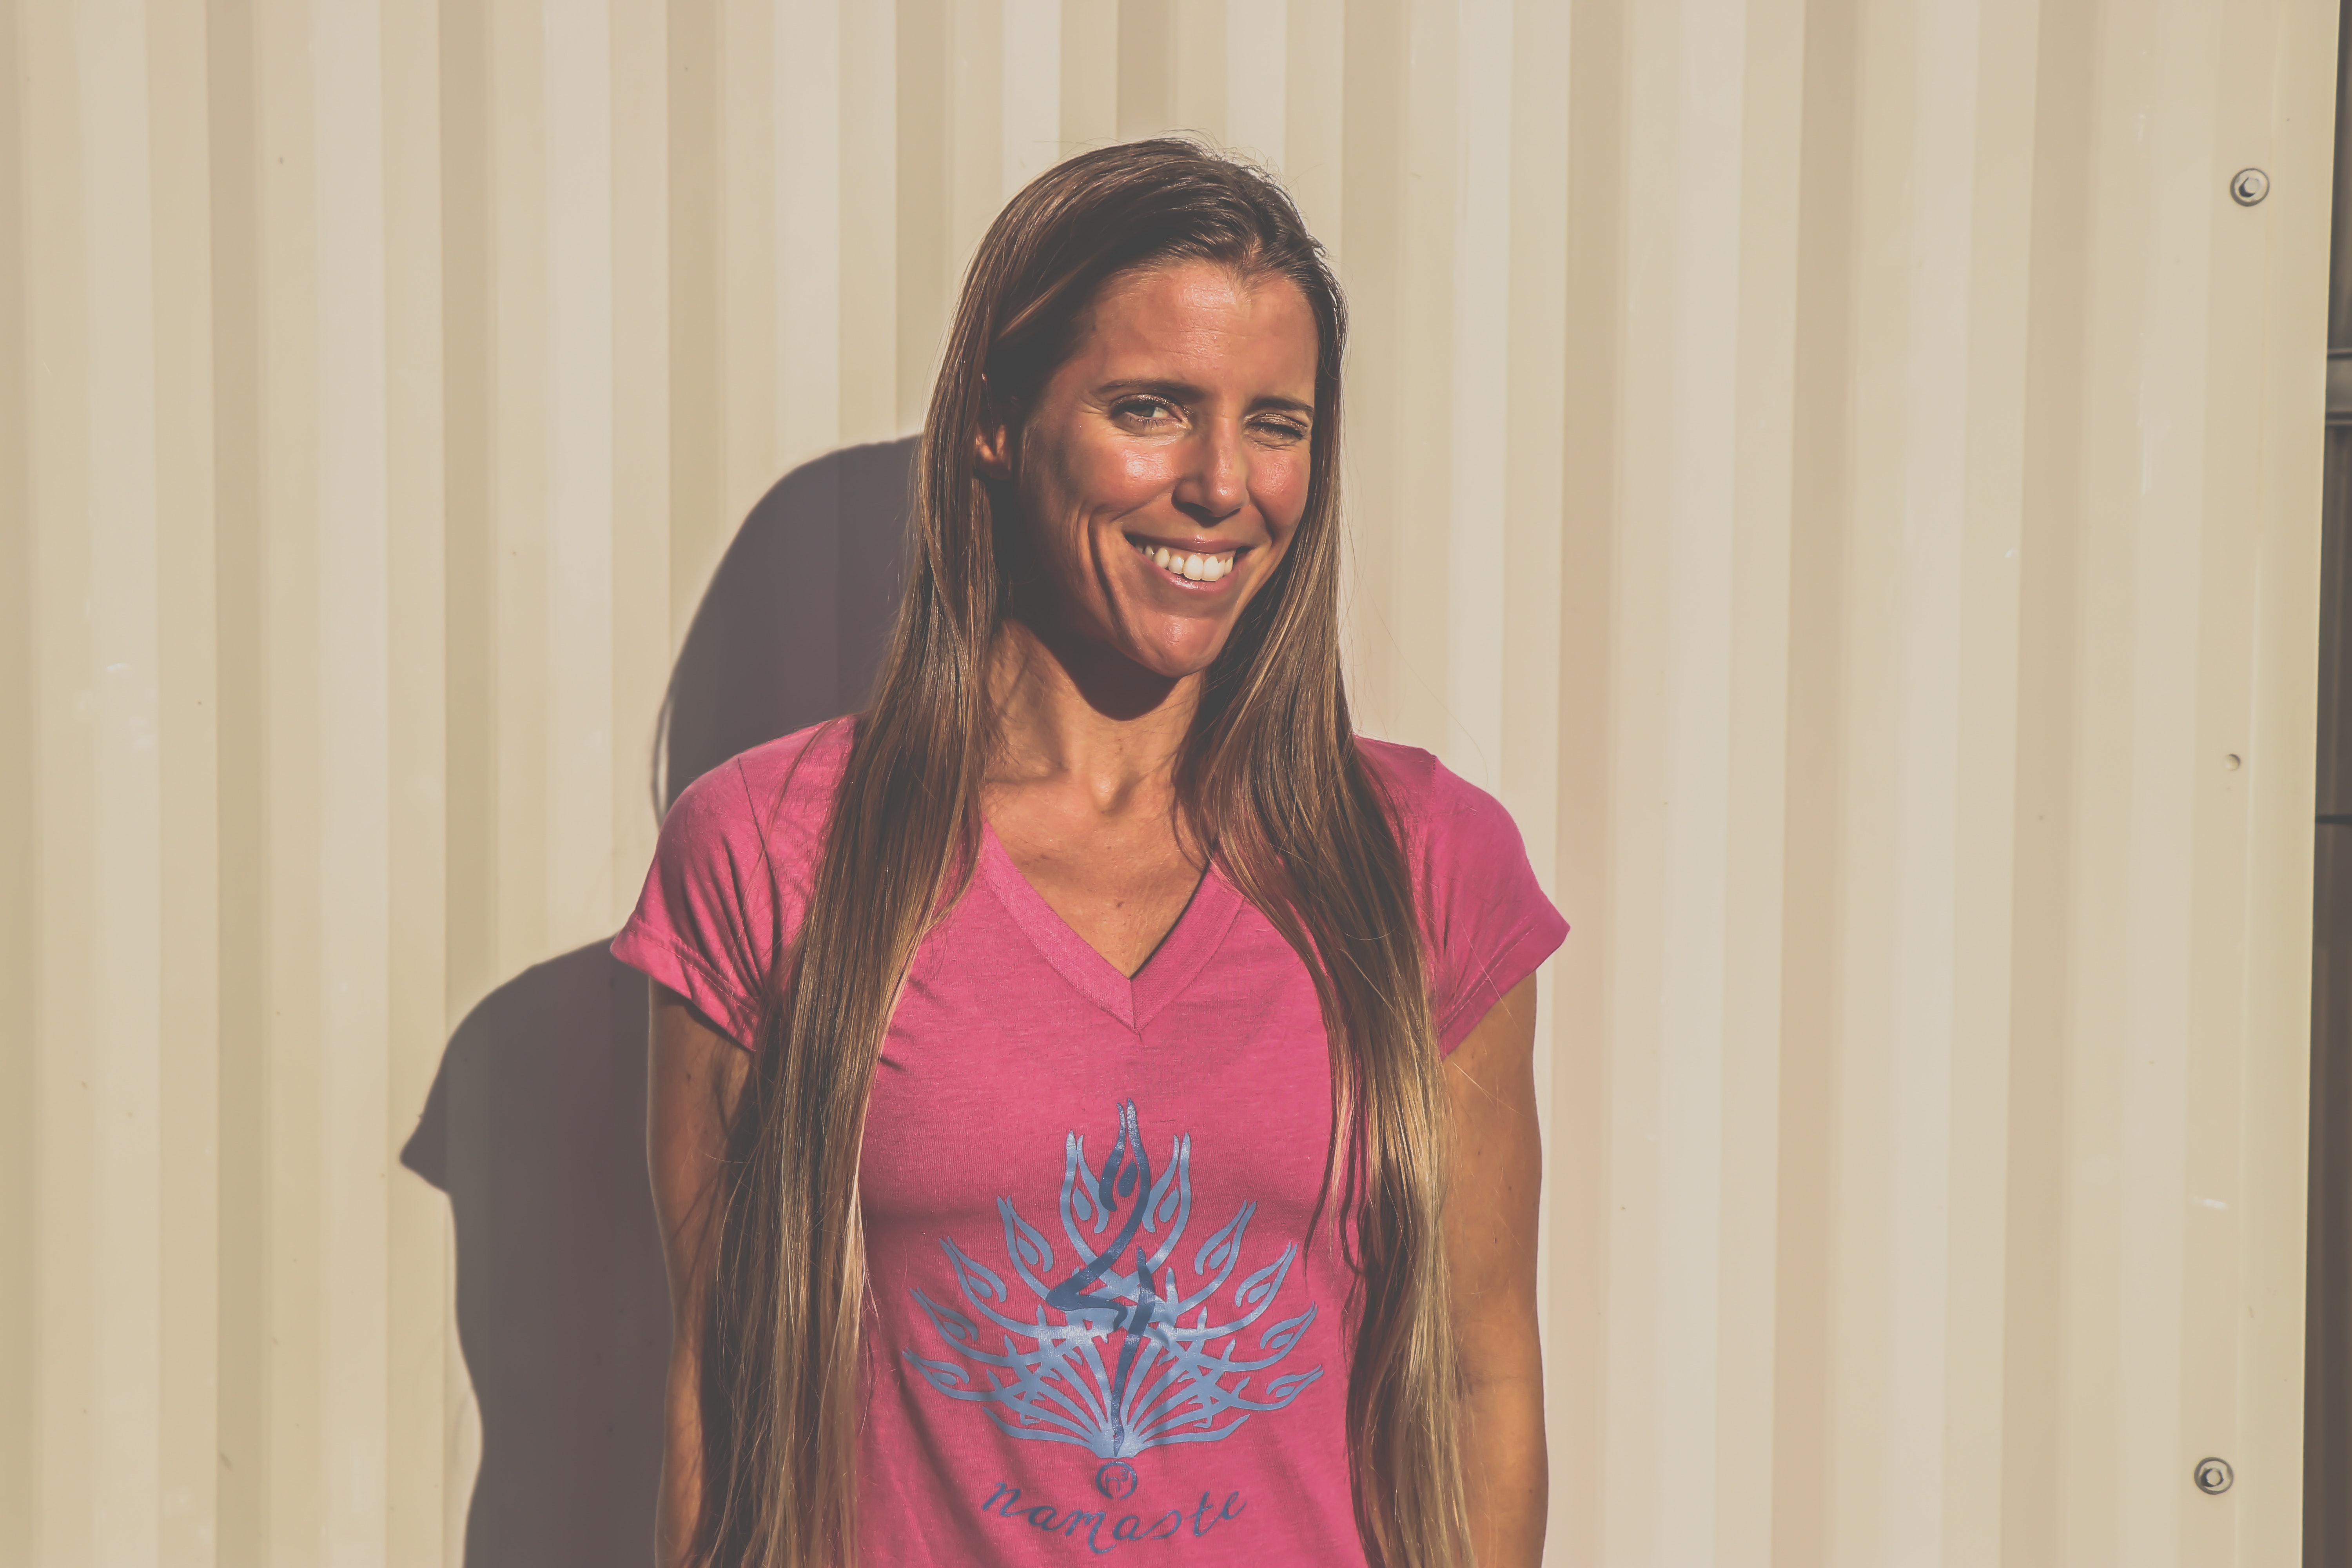
face, facial expression, pink, red, head, smile, yellow, youth, fun, shoulder, long hair, photography, happy, Talent show, neck, laugh, magenta, vacation, style, performance